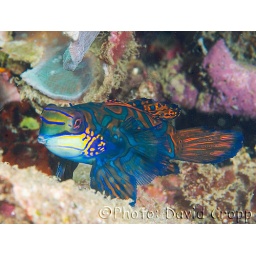
Mandarin Dragonet-Synchiropus splendidusMale Manarin fish looking for female in amonst the coral rubble at twilight